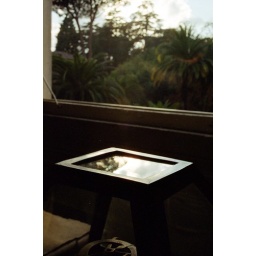
glass table over gardens